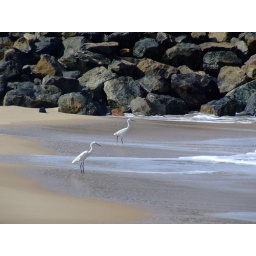
Wading birds on the beach in Beira